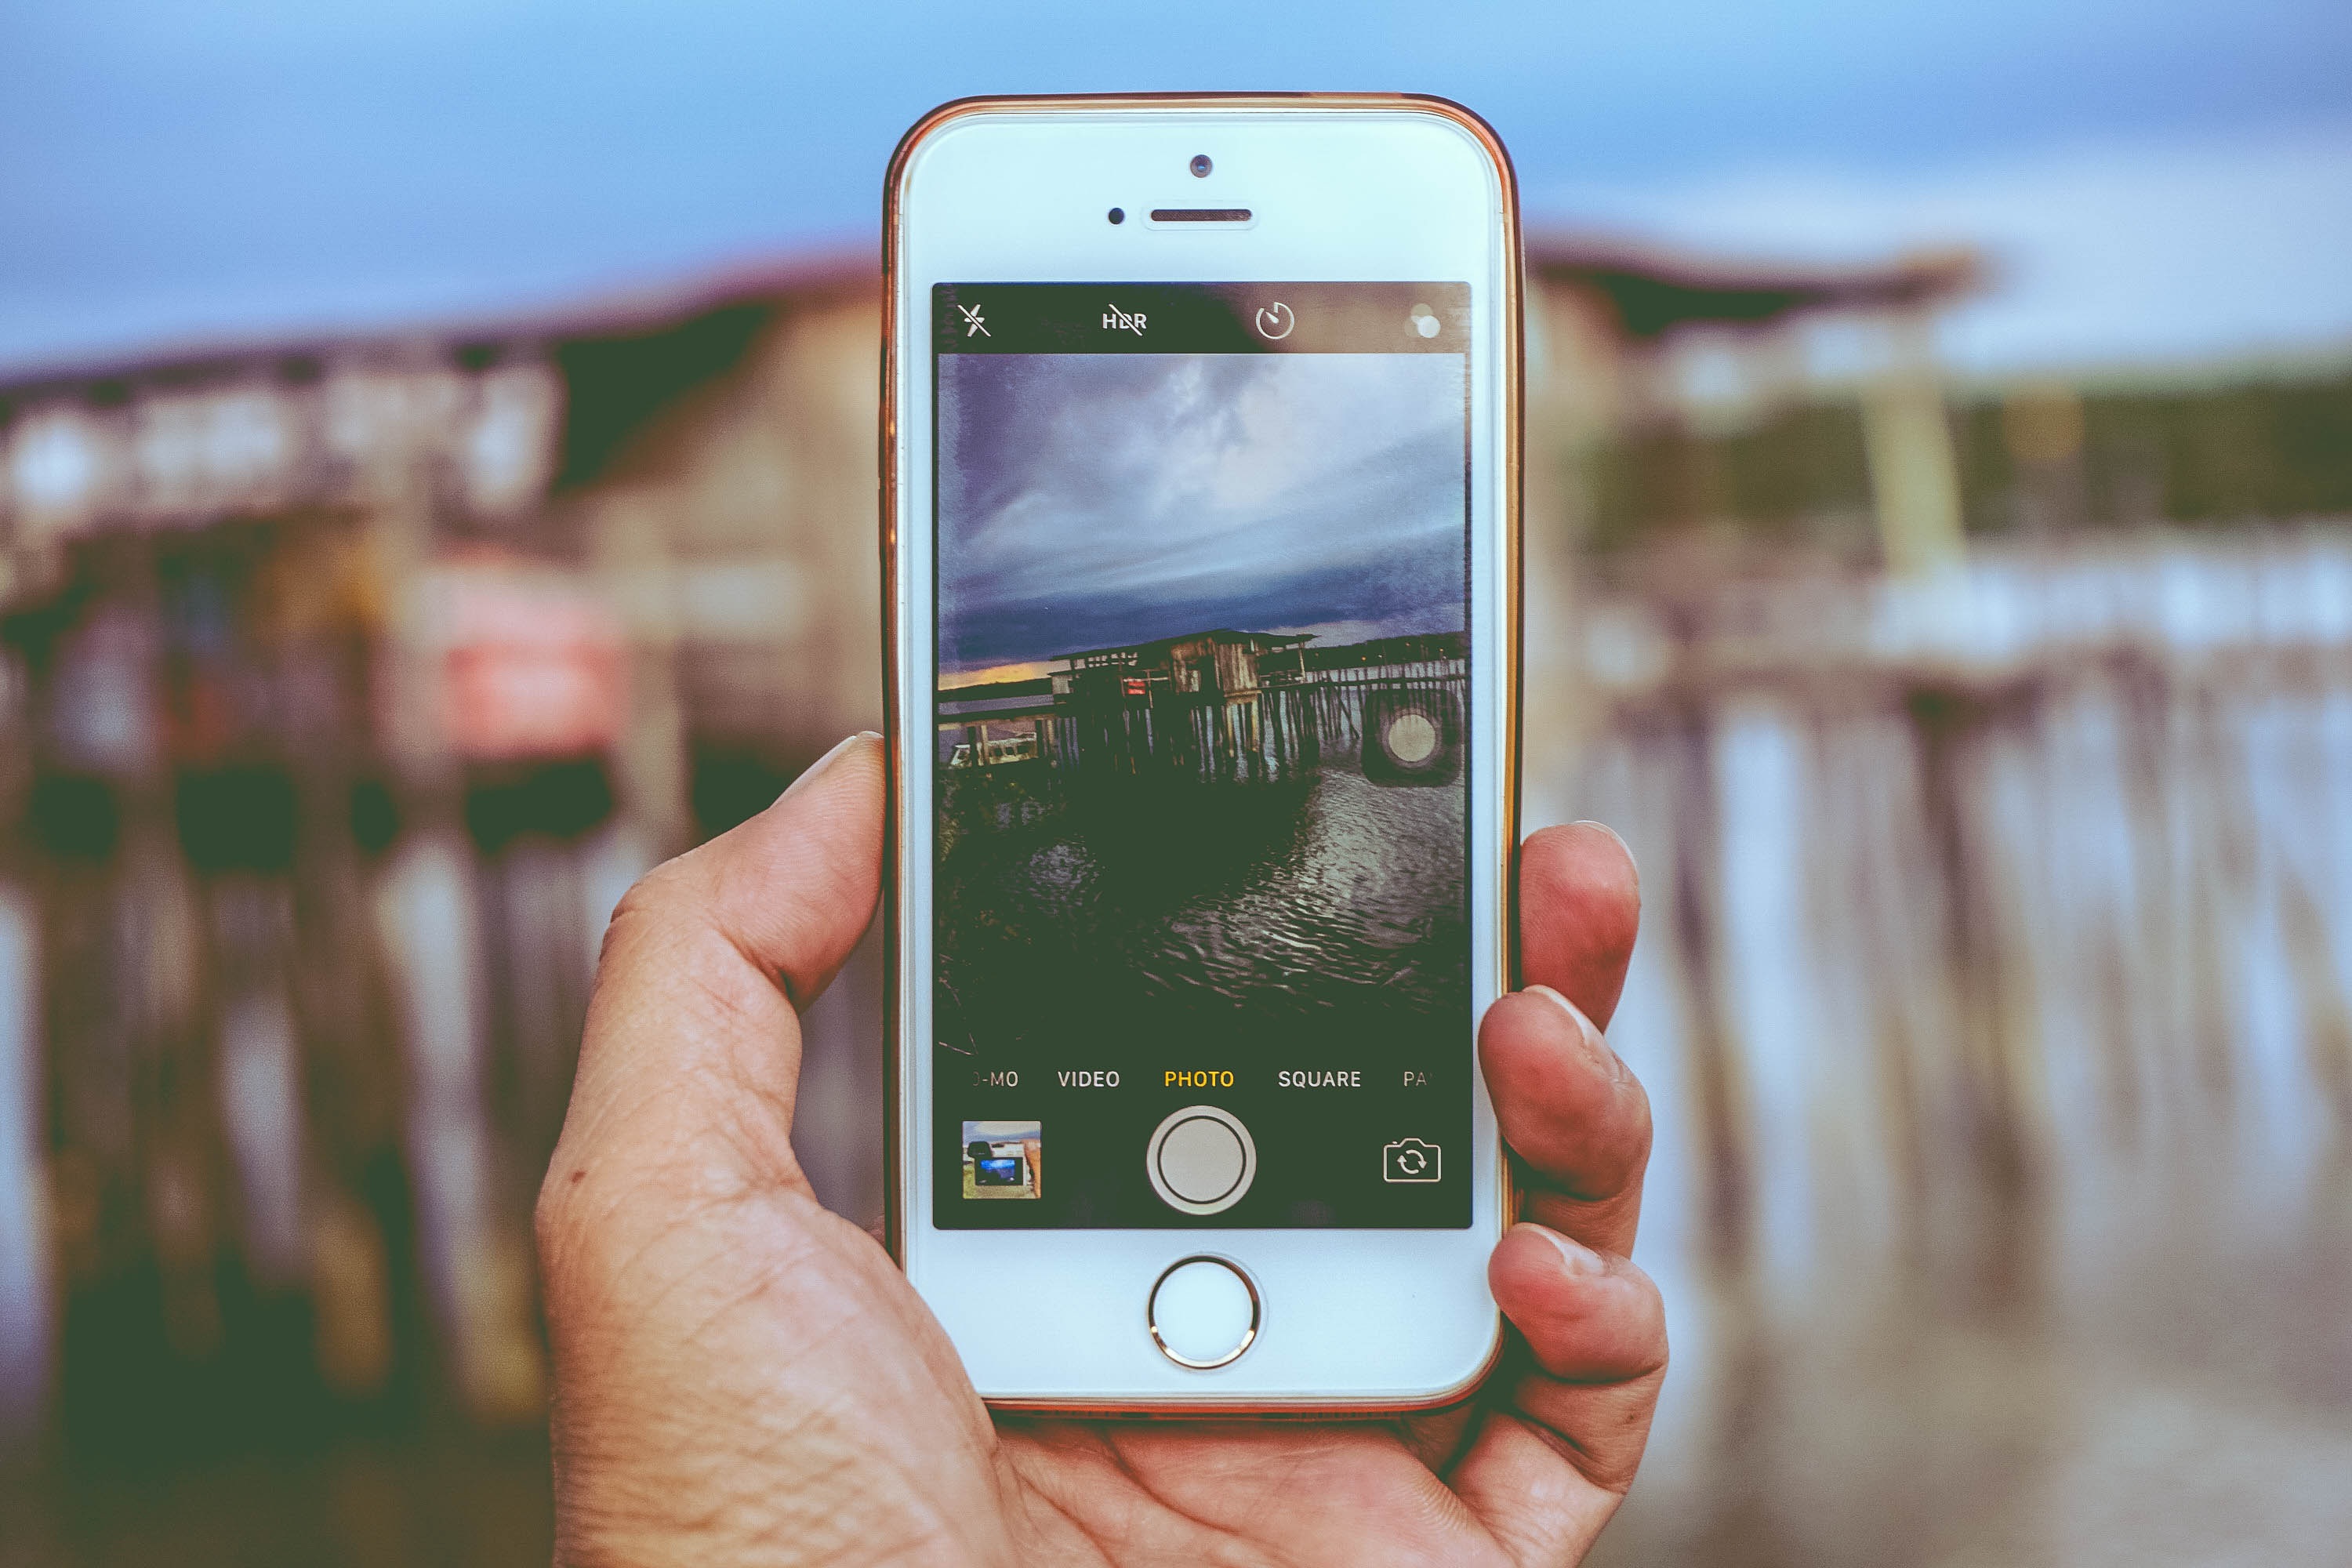
iphone, smartphone, hand, screen, apple, technology, color, macro, telephone, gadget, mobile phone, taking photo, electronics, screenshot, electronic device, text messaging, portable communications device, communication device